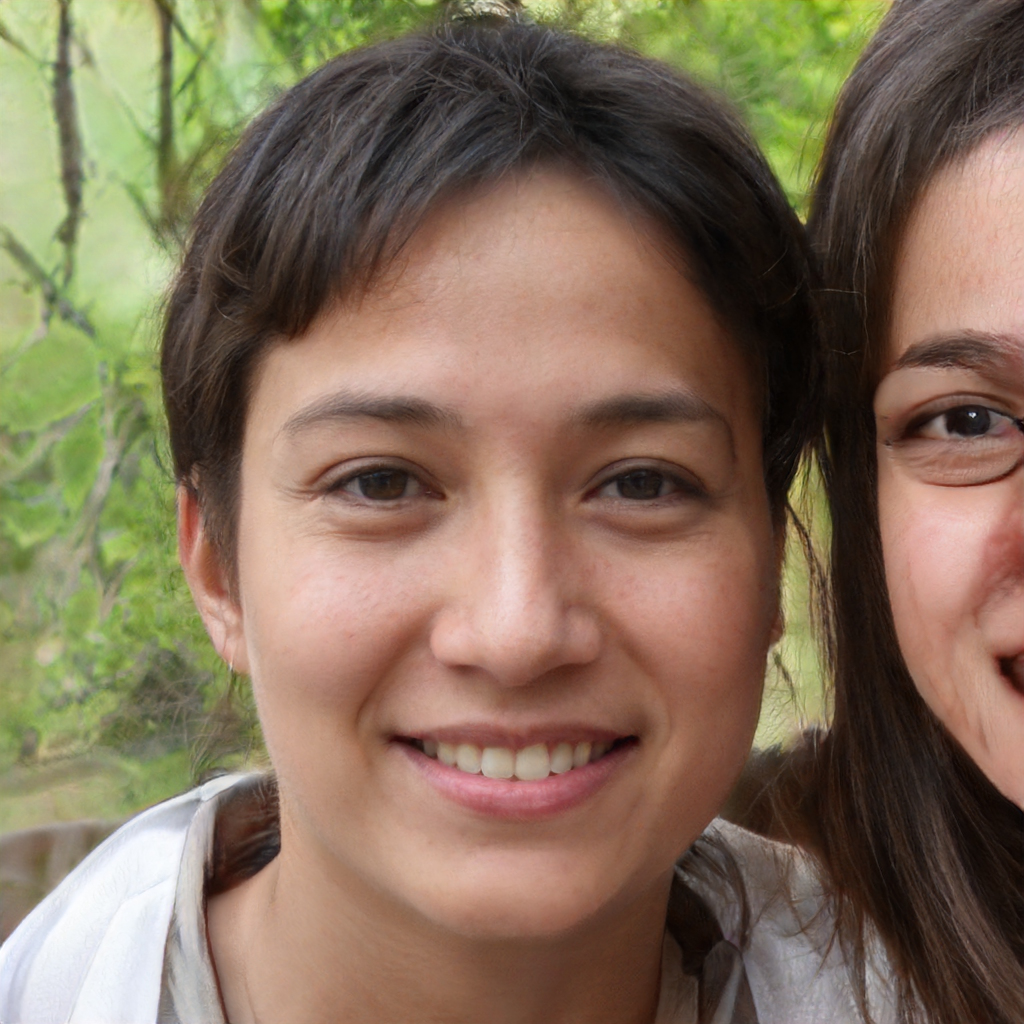
Portrait style: Real Portrait